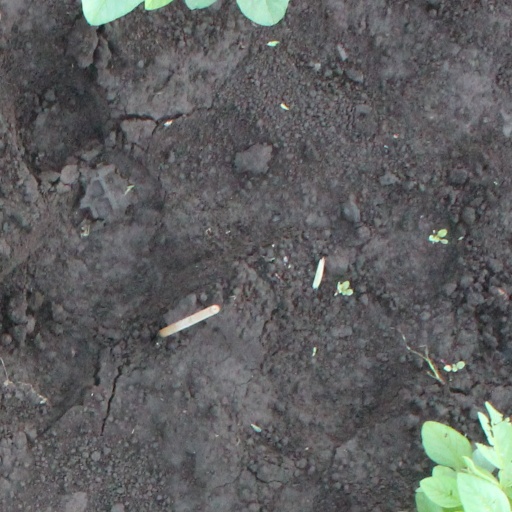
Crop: soybean